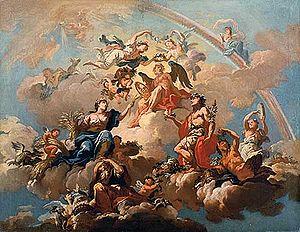
Bartolomeo Altomonte, né le 24 février 1694 à Varsovie et mort le 11 novembre 1783 à Sankt Florian, est un peintre et fresquiste baroque autrichien.